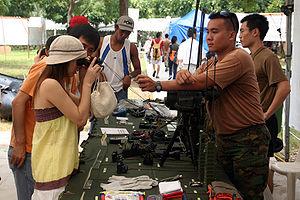
Les Singapore Armed Forces Commandos sont la composante d’opérations spéciales des forces armées de Singapour ; elle est placée sous l’autorité de l’état-major général.